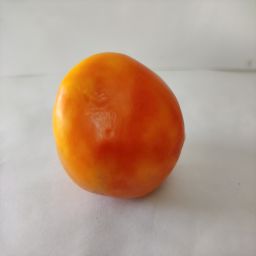
Crop: Tomato
Quality: Ripe